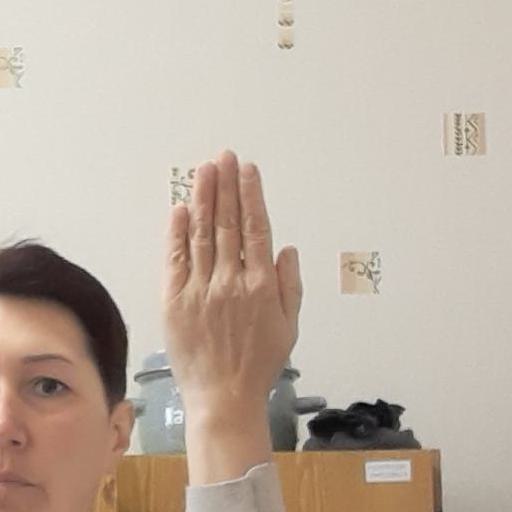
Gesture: stop_inverted